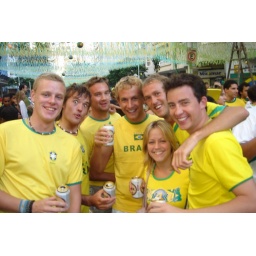
Brasil's first world cup match, big screen in the street.